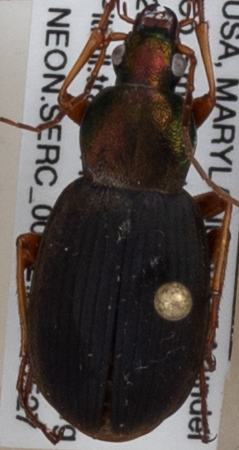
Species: Chlaenius aestivus
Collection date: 2021-05-27
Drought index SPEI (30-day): -1.382
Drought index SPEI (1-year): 2.09
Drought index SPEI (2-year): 1.258